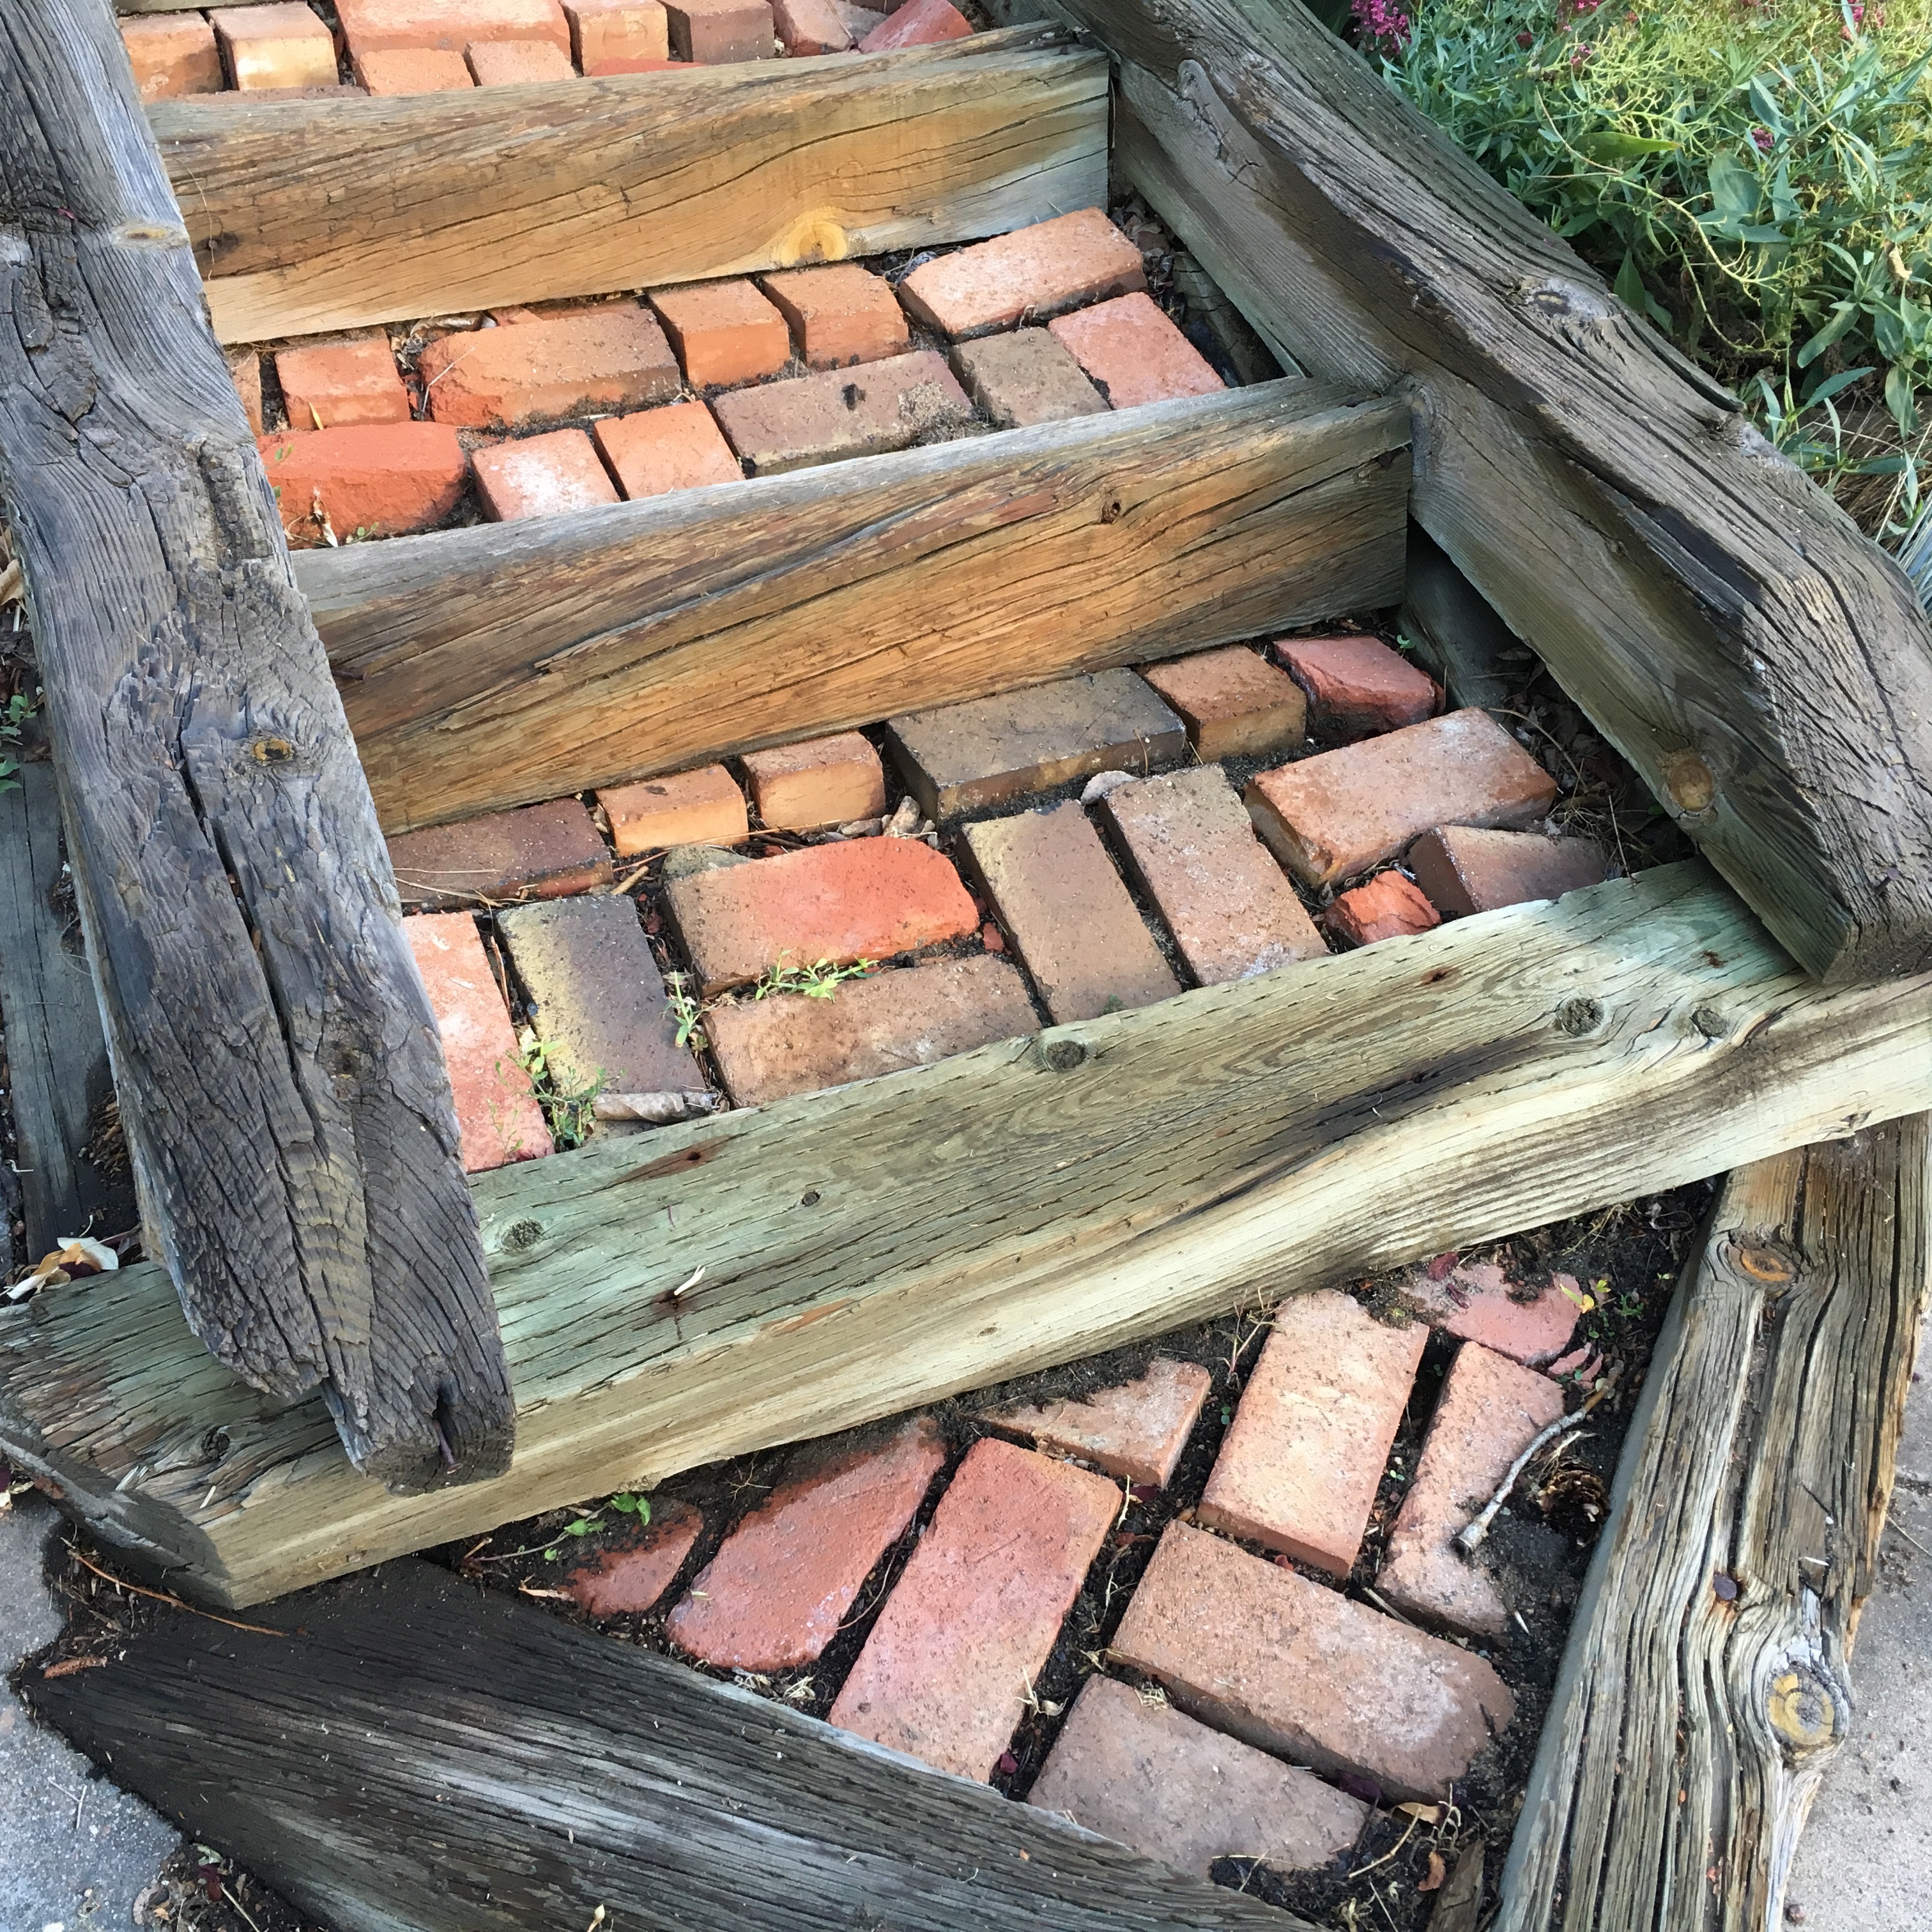
landscape, path, pathway, outdoor, wood, roof, steps, patio, stairway, furniture, brick, brickwork, outdoor structure, garden steps